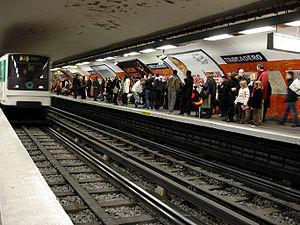
Métro de Paris (France) - ligne 6 - Station Trocadéro -